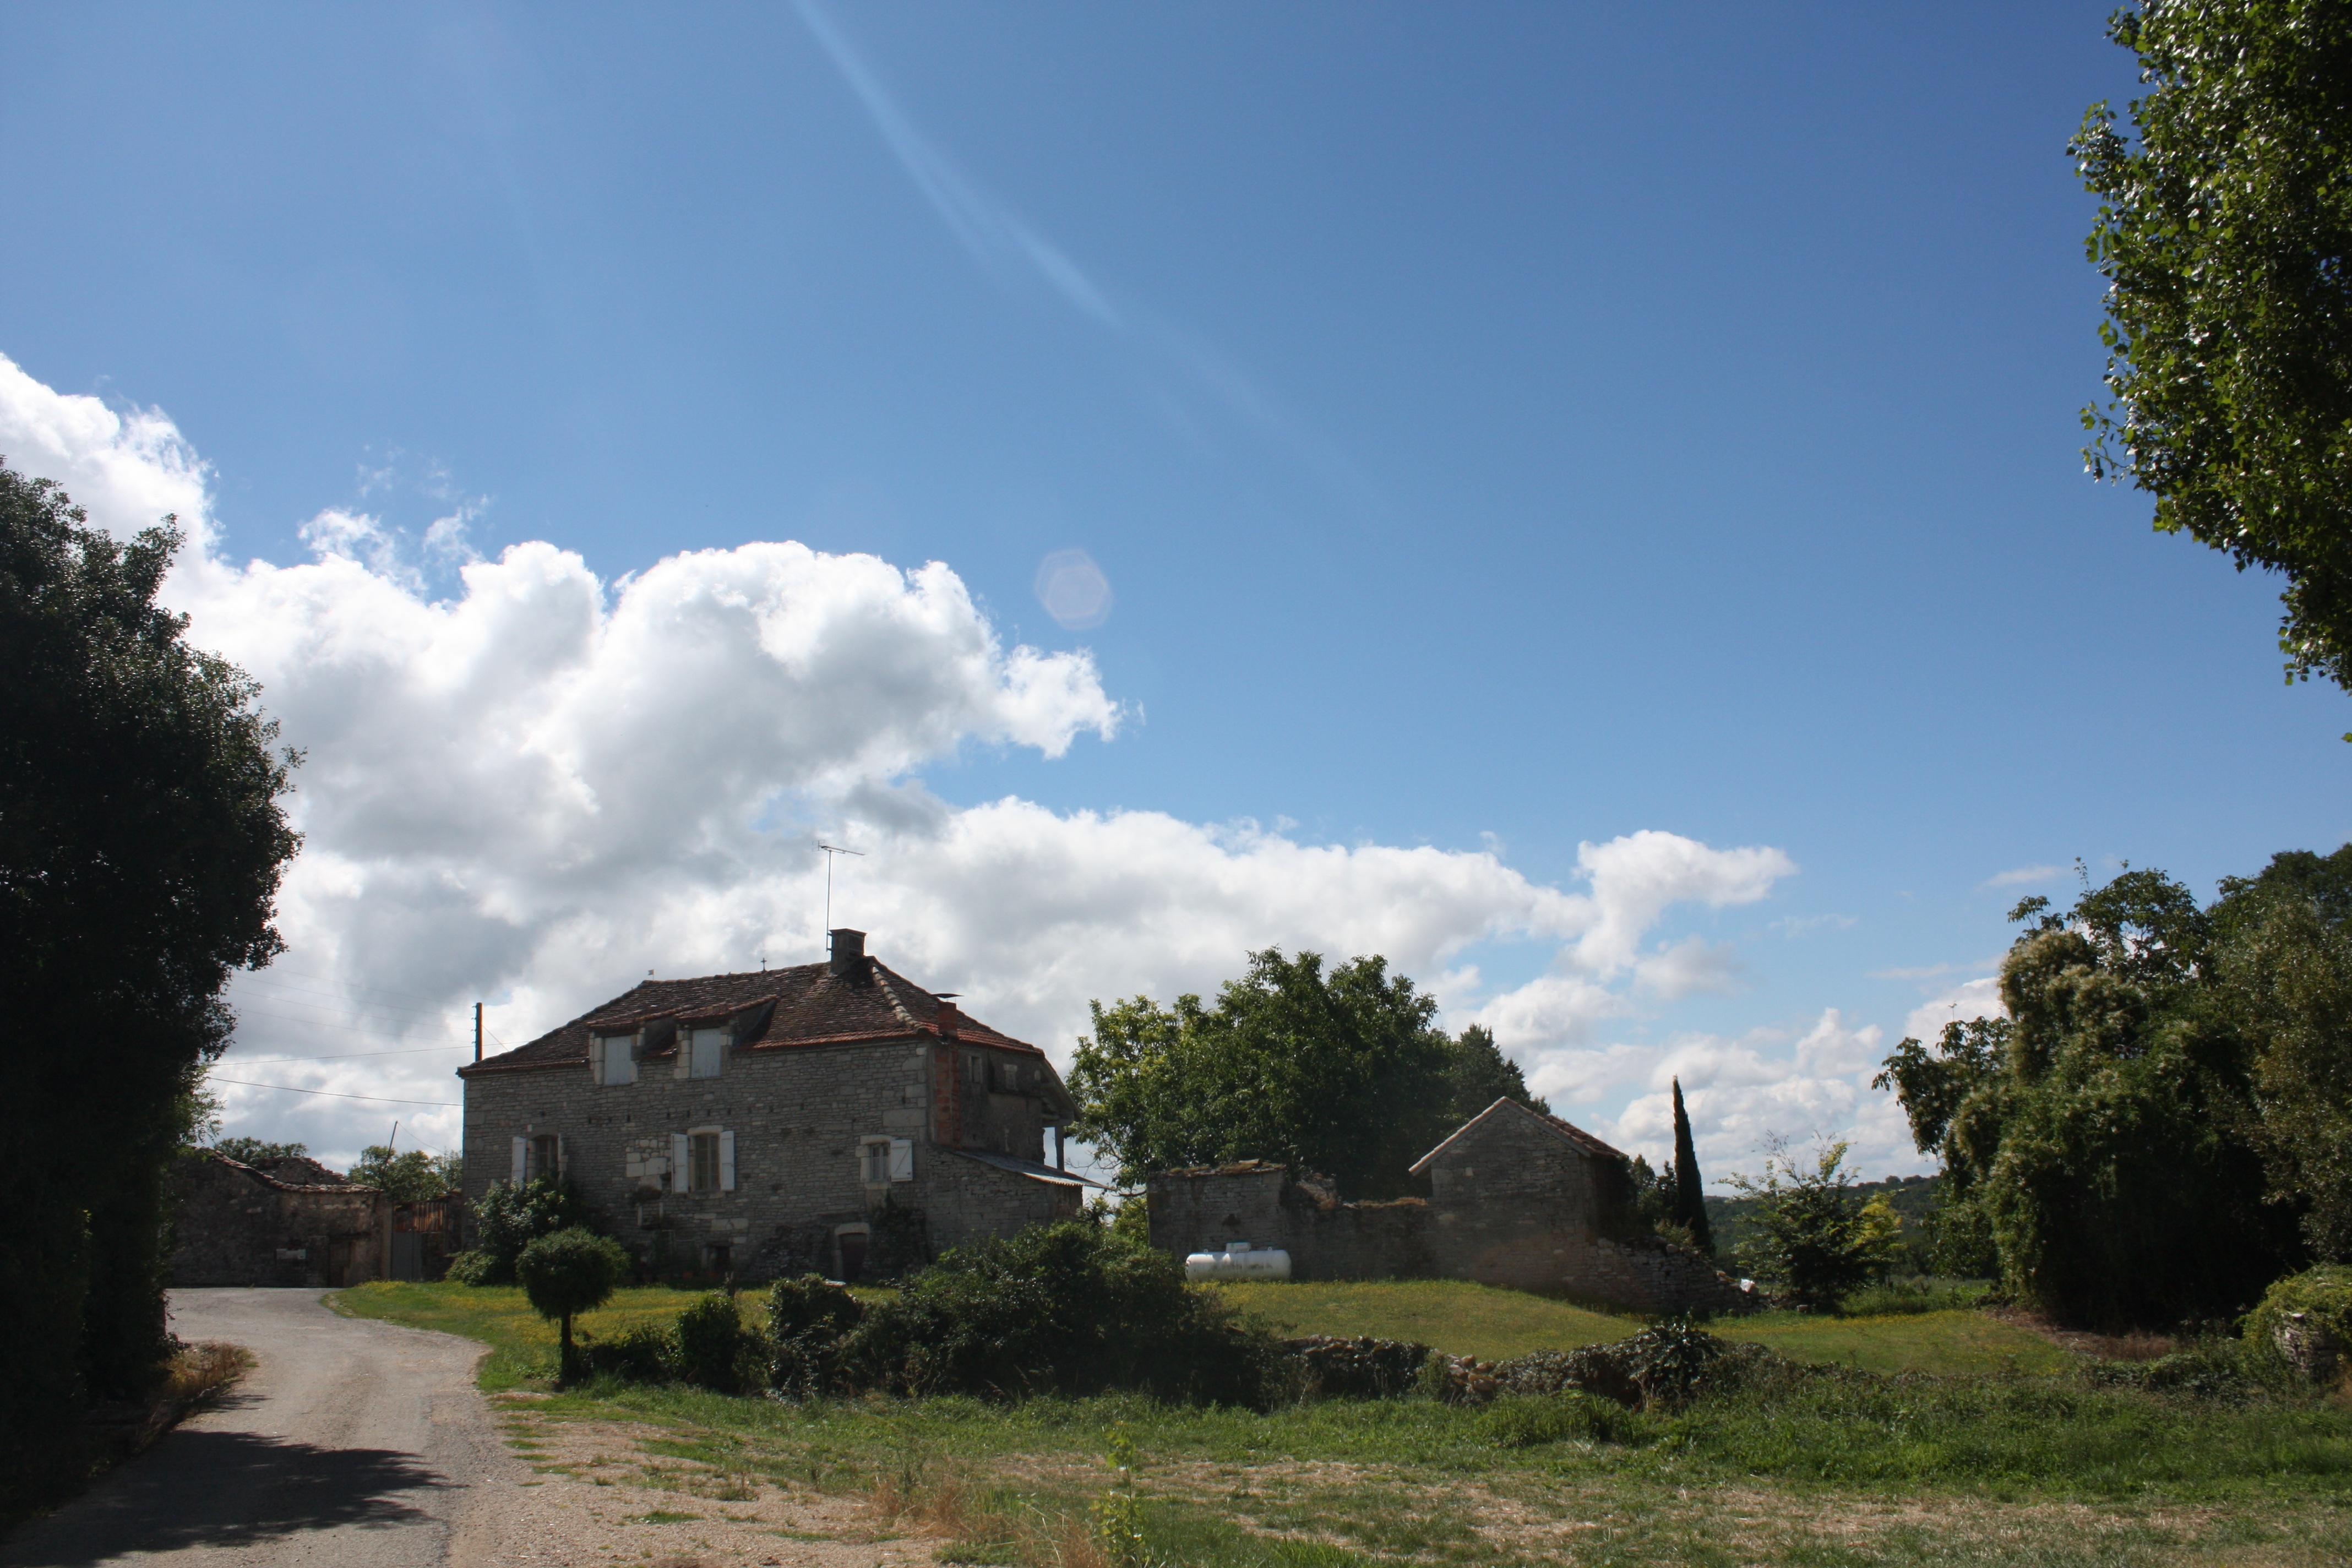
landscape, nature, cloud, sky, farm, meadow, house, hill, estate, of course, rural area, residential area